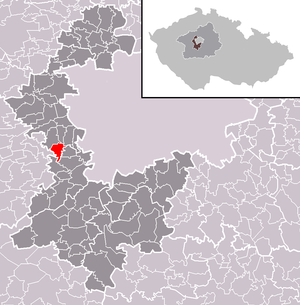
Chýnice est une commune du district de Prague-Ouest, dans la région de Bohême-Centrale, en République tchèque. Sa population s'élevait à 410 habitants en 2020.